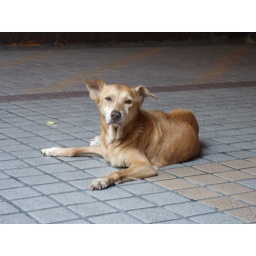
A street dog in Taipei